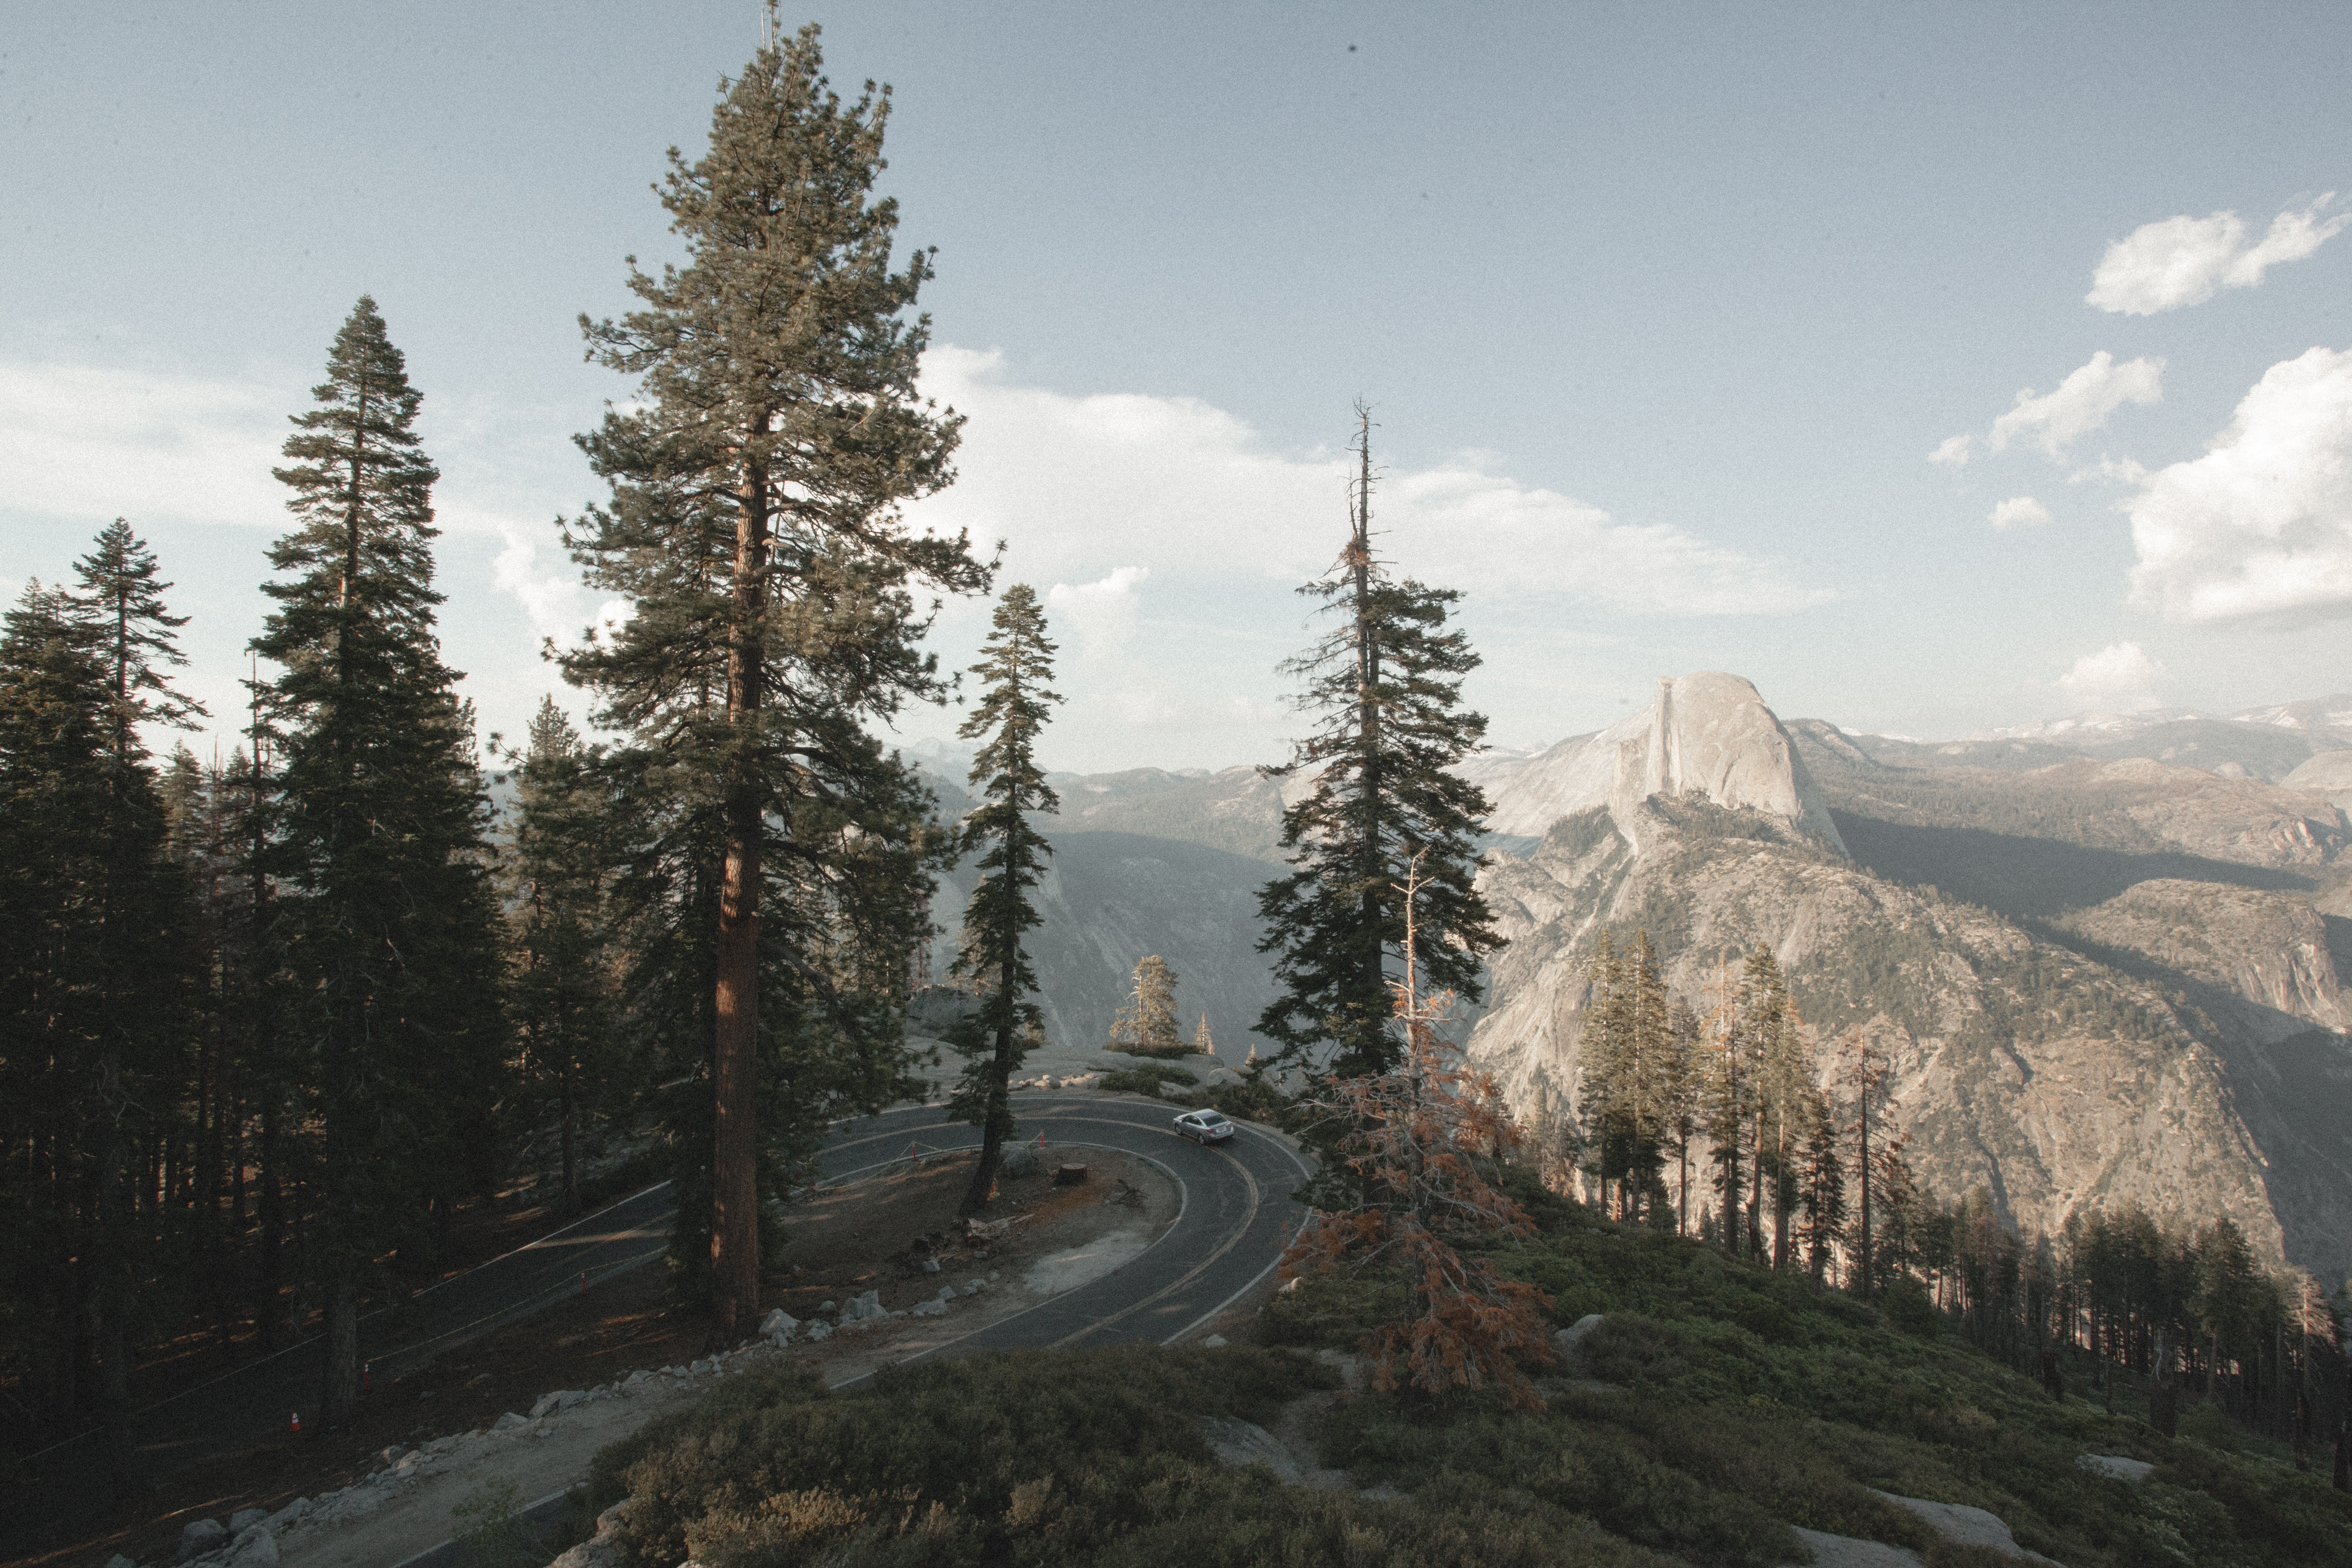
landscape, tree, forest, wilderness, mountain, snow, winter, plant, sky, road, hill, valley, mountain range, national park, ridge, conifer, alps, mountain pass, hill station, biome, pine family, mountainous landforms, spruce fir forest, mount scenery